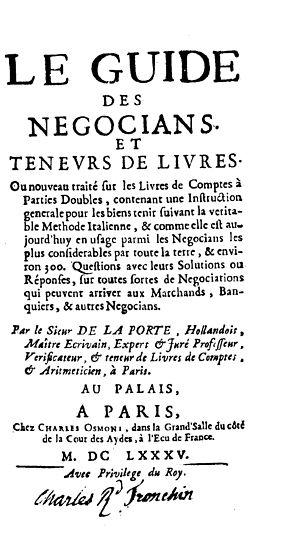
Mathieu de la Porte, né à Nimègues vers 1660, mort en 1722, est un mathématicien, un économiste, et un teneur de livres de comptes français.